Opisthocoelicaudia

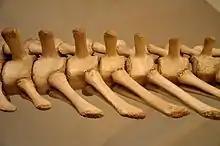
Latero-ventral view of the opisthocoelous anterior tail vertebrae, which lend "Opisthocoelicaudia" its name

On the fifth day of fieldwork, Ryszard Gradziński, the geologist of the expedition, found a concretion of well-preserved bones which promised to belong to a fairly complete skeleton. Excavation starting the next day revealed a nearly complete skeleton lacking only the head and neck. Until today, this specimen remains by far the most complete finding of this dinosaur. The transport of the specimen out of rough terrain caused major technical problems. Stone blocks containing the fossils had to be moved some 580 meters, dragged on improvised metal sledges made out of petrol drums, before they could be loaded onto trucks. Because the skeleton was embedded in very hard sandstone layers, several blocks weighed over a ton. On July 9, the packing of the skeleton into 35 crates started for transportation to Dalanzadgad; together, the crates weighed about 12 tons.